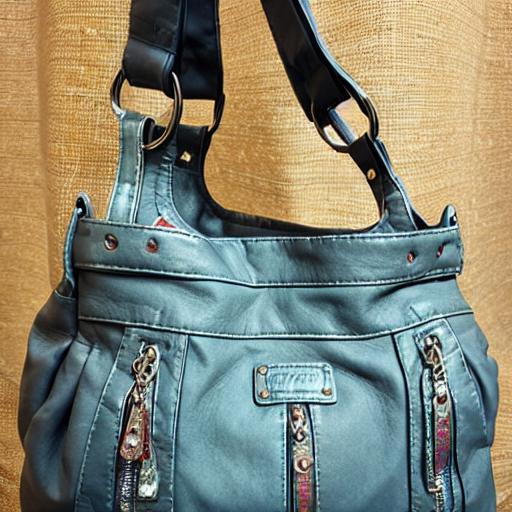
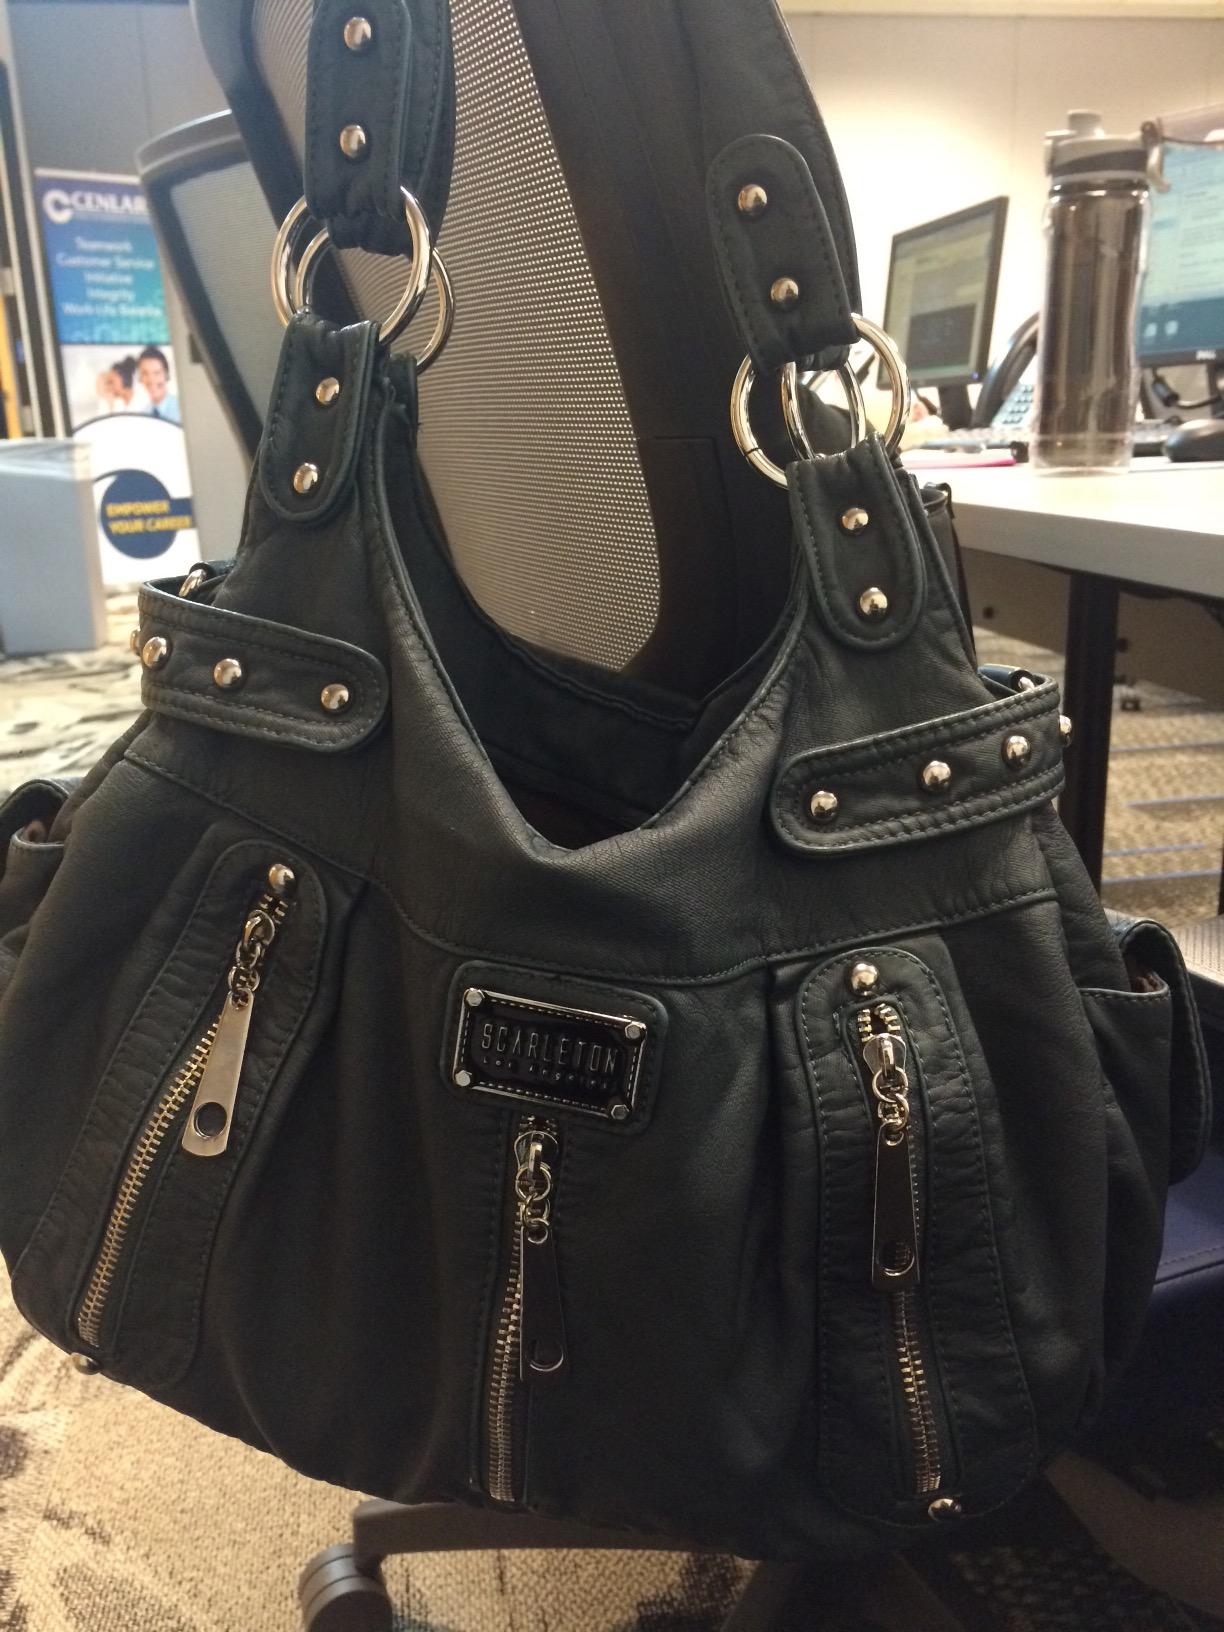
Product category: accessories_handbag
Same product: no